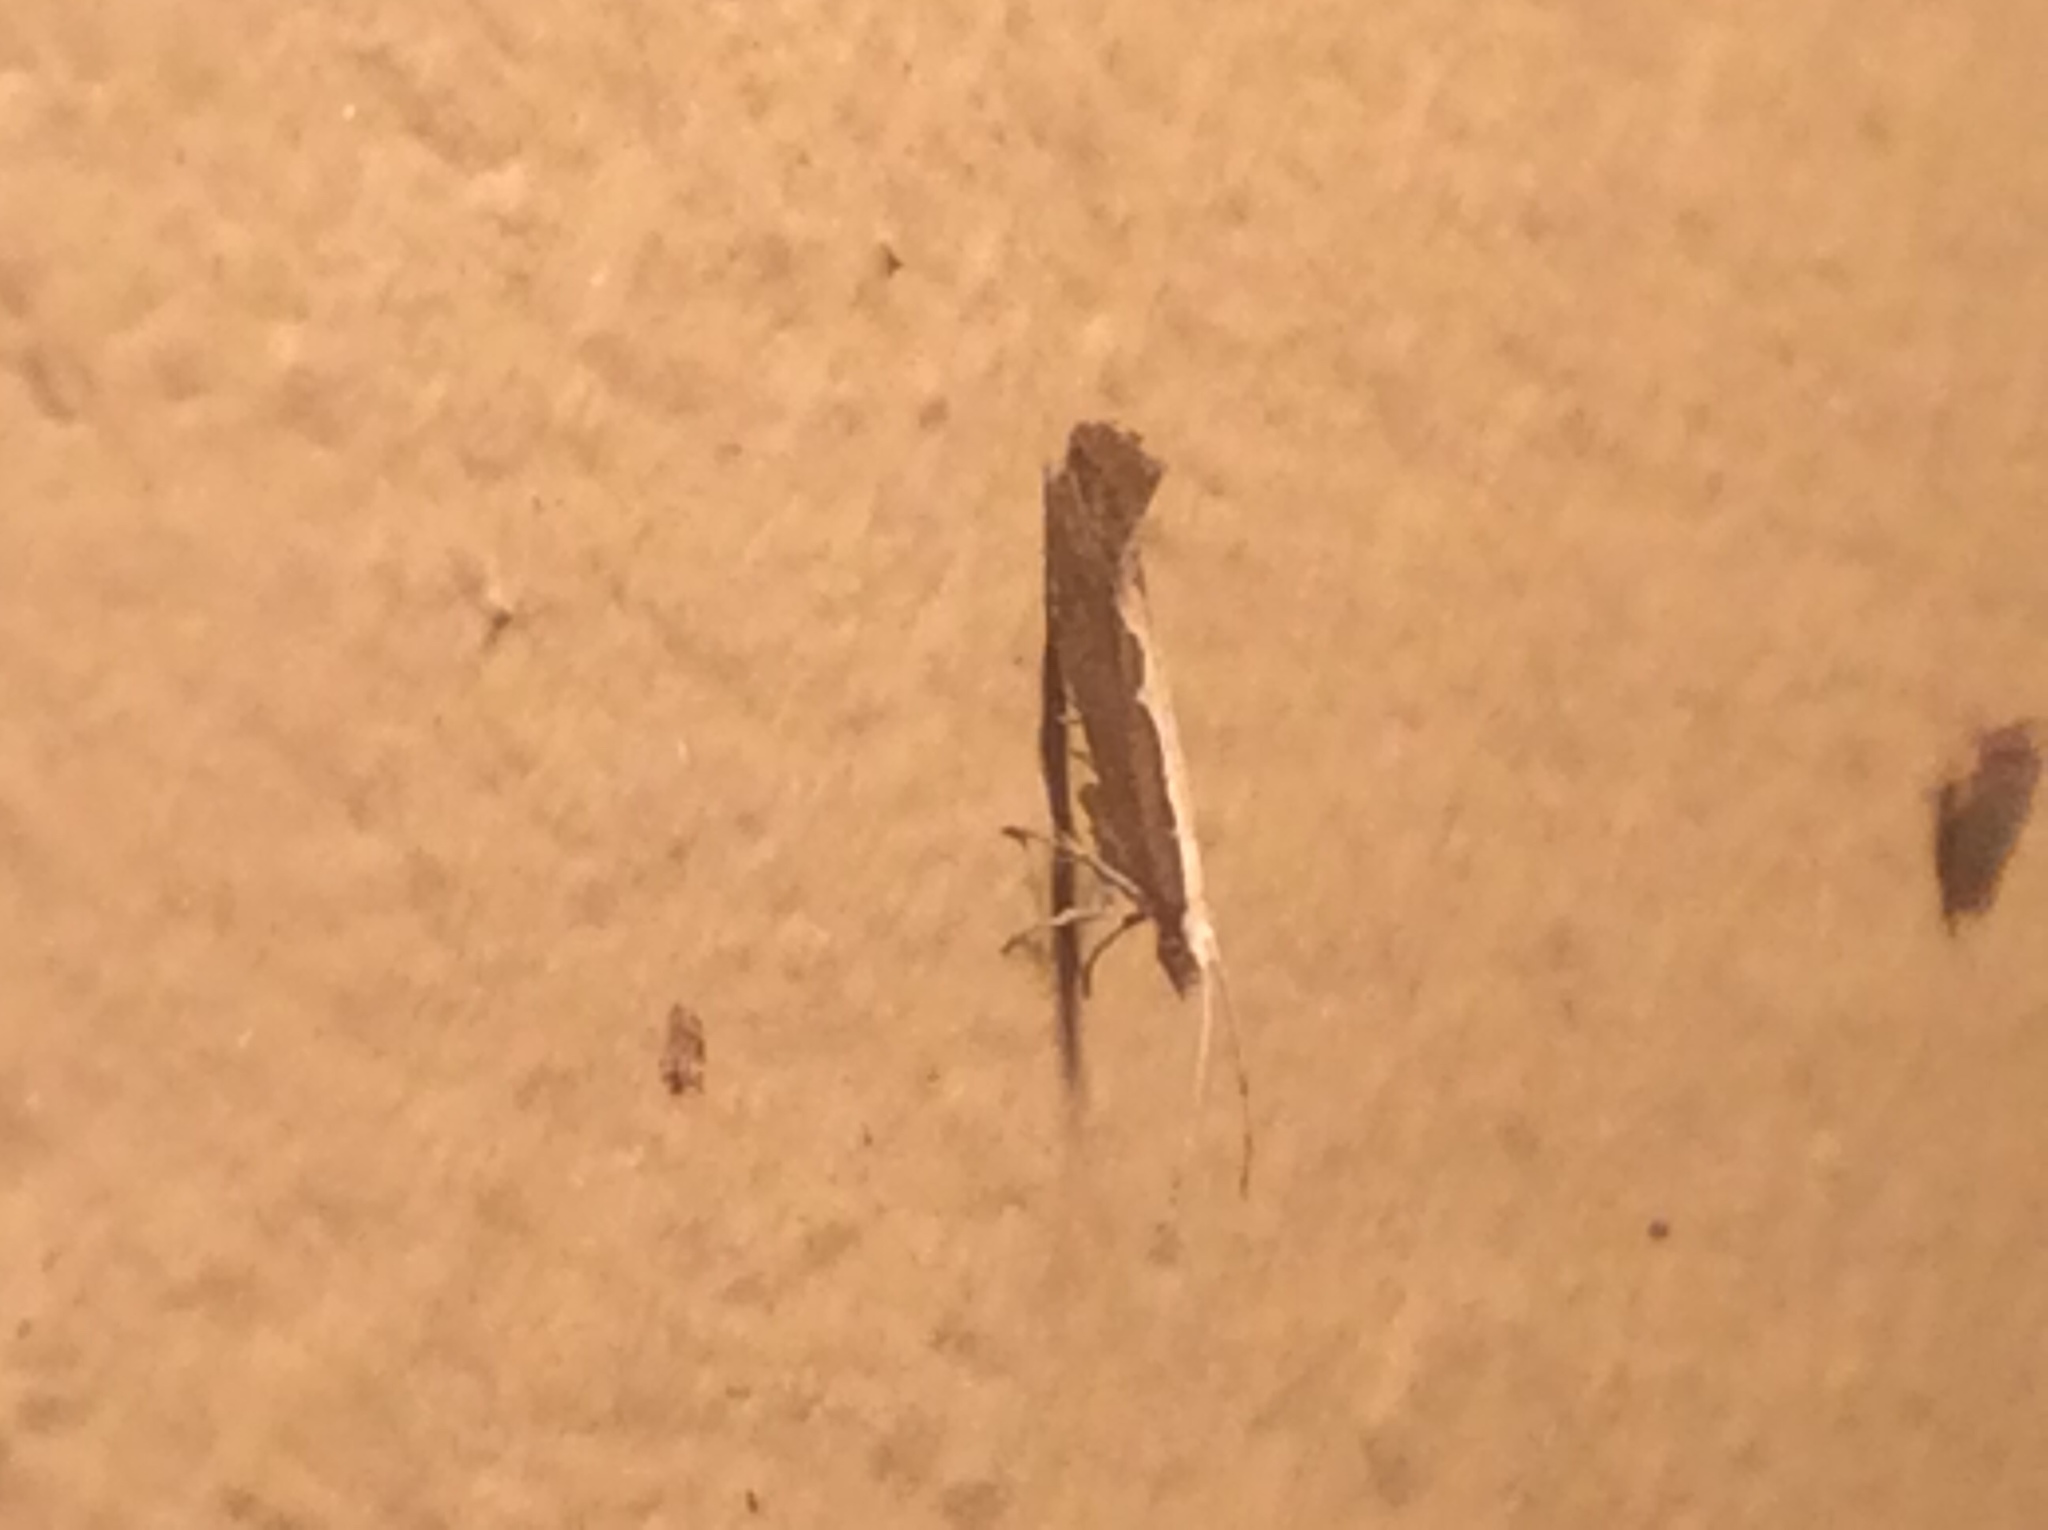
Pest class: diamondback_moth